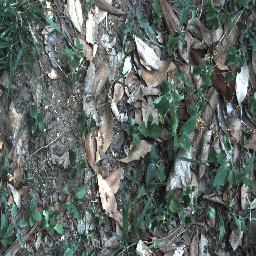
Label: negative